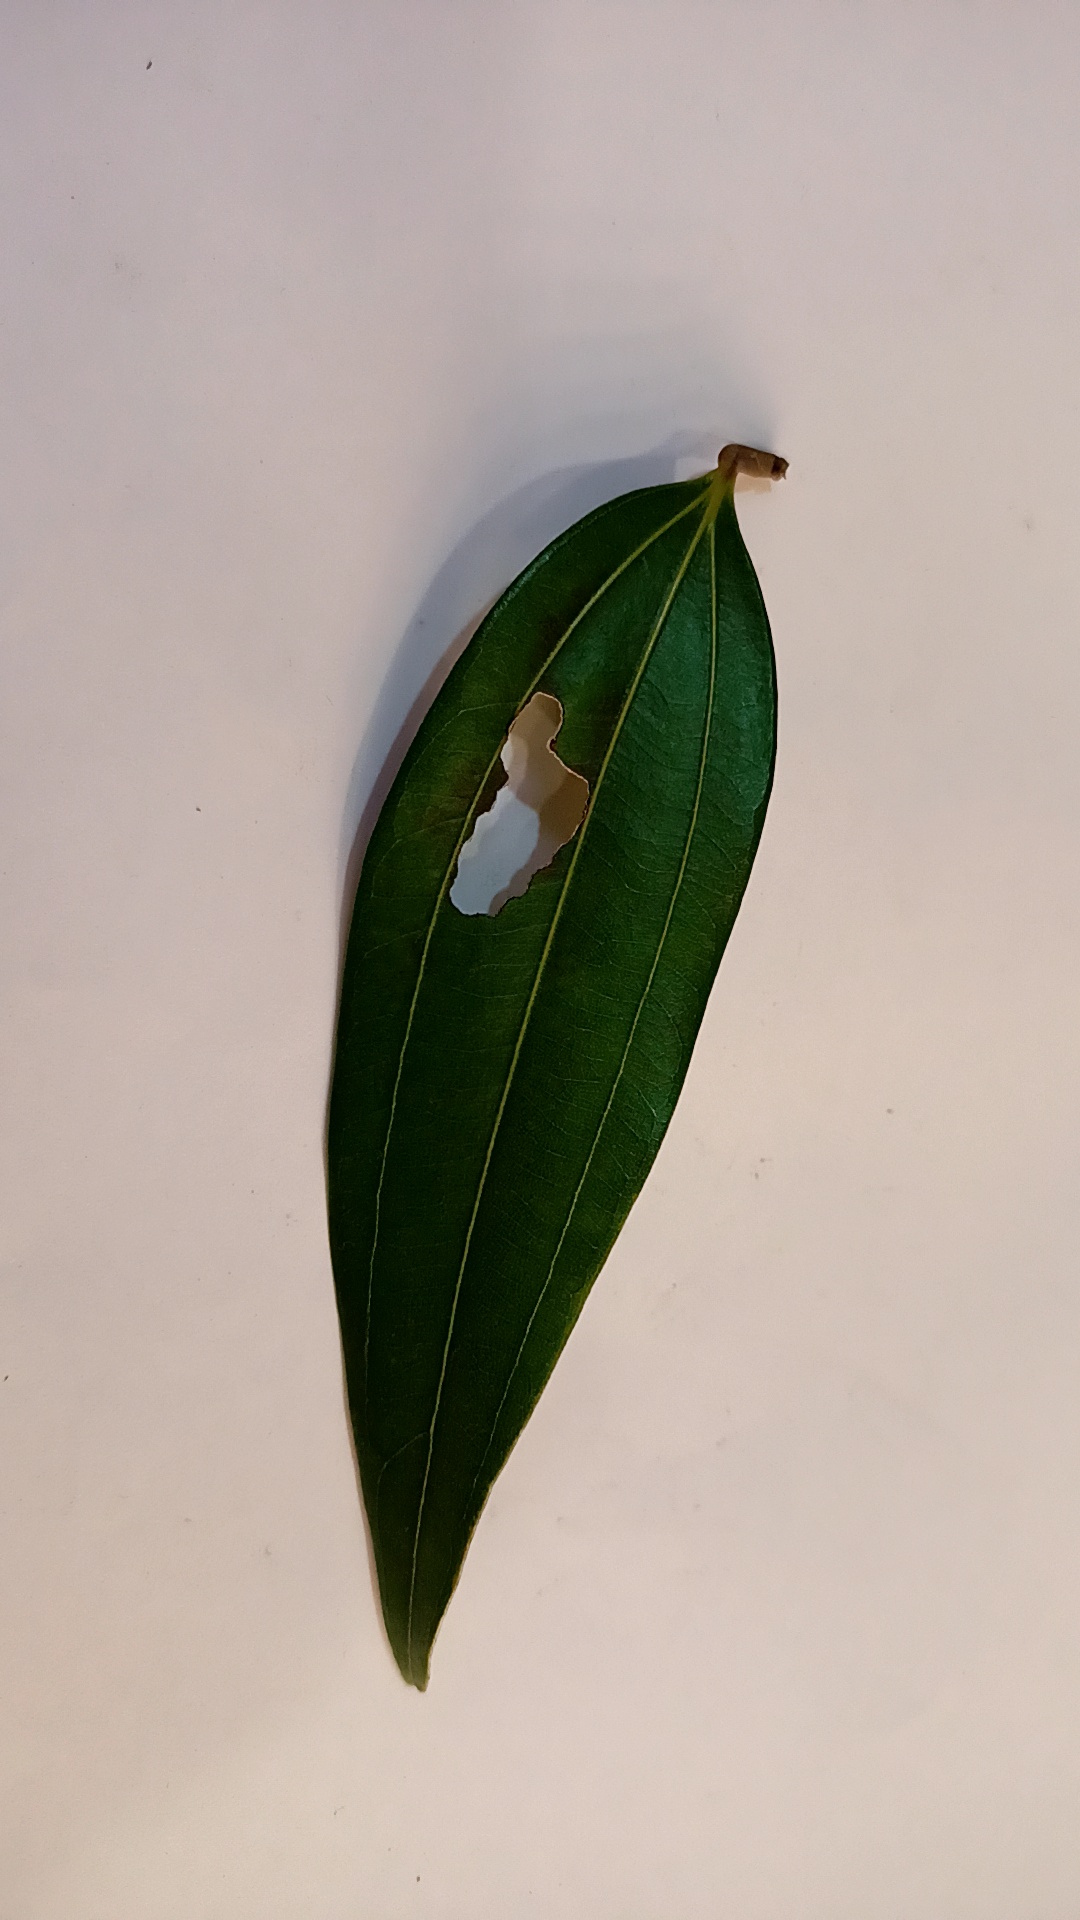
Label: Disease